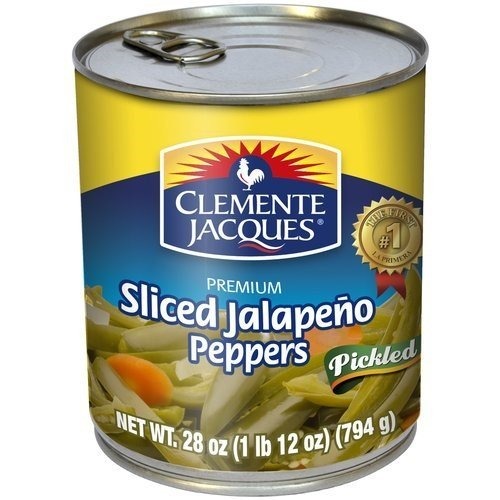
Item Name: Clemente Jacques Jalapeno Peppers, Sliced, 28 Ounce (Pack of 12)
Bullet Point 1: Adds flavor to your favorite foods
Bullet Point 2: Unique and delicious flavor
Bullet Point 3: Pickled
Bullet Point 4: Great for Mexican dishes
Bullet Point 5: 28 oz
Bullet Point 6: Adds flavor to your favorite foods
Bullet Point 7: Unique and delicious flavor
Bullet Point 8: Pickled
Bullet Point 9: Great for Mexican dishes
Bullet Point 10: 28 ounce
Value: 336.0
Unit: oz

Price: 4.18